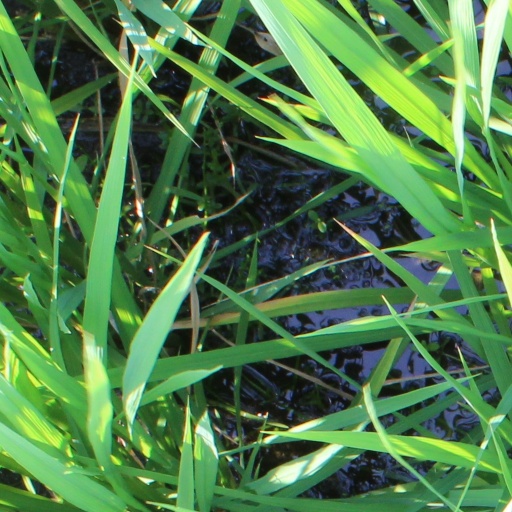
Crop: rice